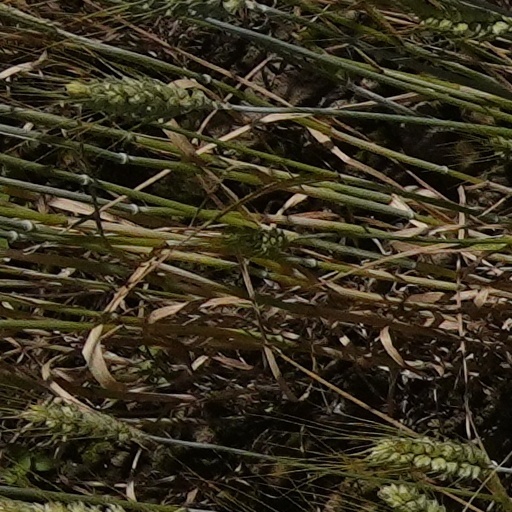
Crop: wheat